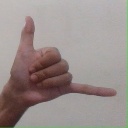
अक्षर: द